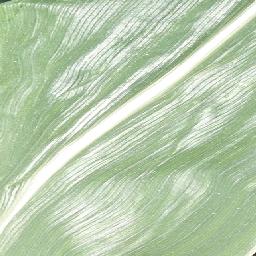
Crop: corn
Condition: (maize)_healthy